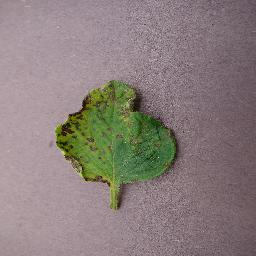
Label: Tomato___Septoria_leaf_spot